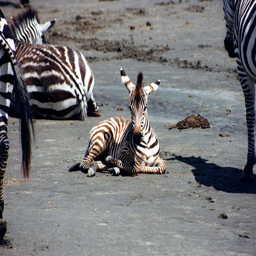
A herd of zebra laying on top of a cement ground.
The zebra is sitting on the ground taking it easy.
a couple of zebras sit on a beach
Young zebra laying on the sand near several adult zebras.
A baby zebra laying among other adult zebras.